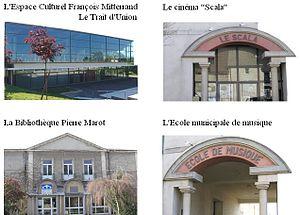
Services culturels de Neufchâteau
Neufchâteau est une commune française, sous-préfecture du département des Vosges. Située en Lorraine, la commune fait partie de la région administrative Grand Est.